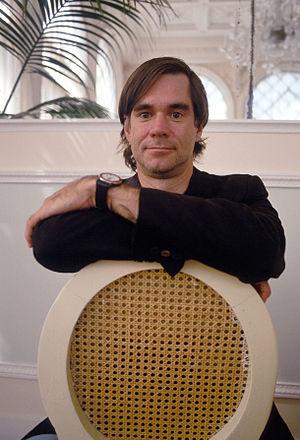
Les colonnes Lovejoy, situées à Portland, ont soutenu le viaduc Lovejoy de 1927 à 1999. Les colonnes ont été peintes par l'immigrant grec Tom Stefopoulos entre 1948 et 1952. En 1999, le viaduc a été démoli mais les colonnes ont été mises de côté grâce au groupe architectural Rigga. Pendant les cinq années suivantes, les tentatives visant à restaurer les colonnes ont toutes échouées ; celles-ci sont alors restées dans un entrepôt situé sous le Pont Fremont.
My Own Private Idaho est un film américain écrit et réalisé par Gus Van Sant, sorti en 1991.